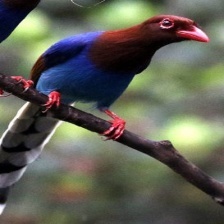
Species: SRI LANKA BLUE MAGPIE
Scientific name: UROCISSA ORNATA
ImageNet parent category: magpie